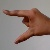
The image shows a hand gesture representing the letter 'Z' in Indian Sign Language.